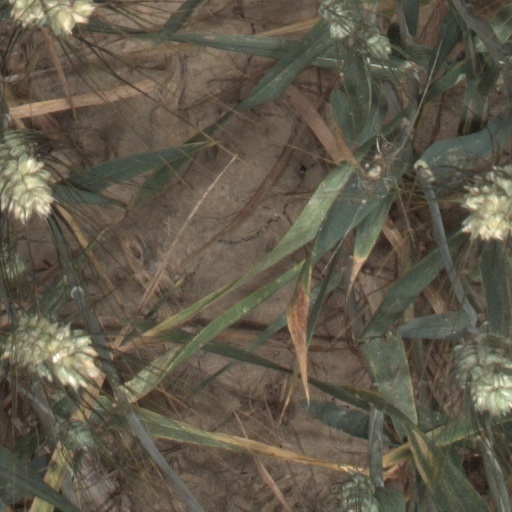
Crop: wheat